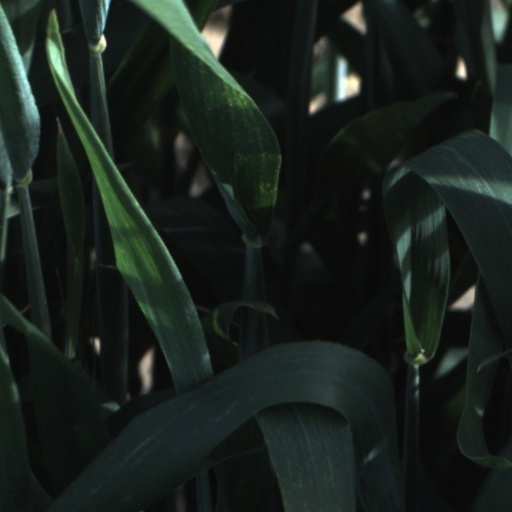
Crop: wheat